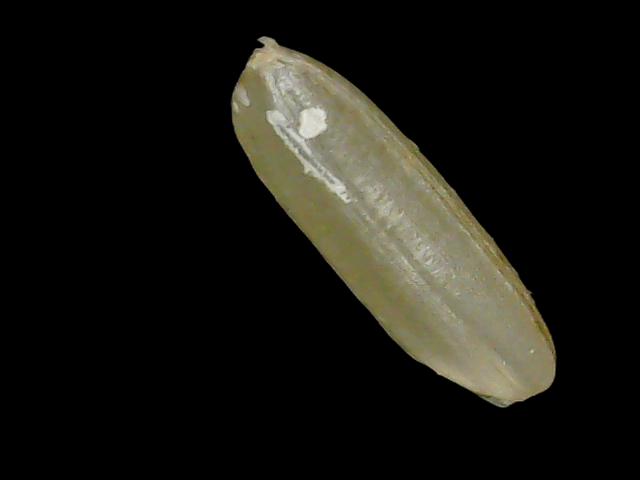
Rice variety: Binadhan11